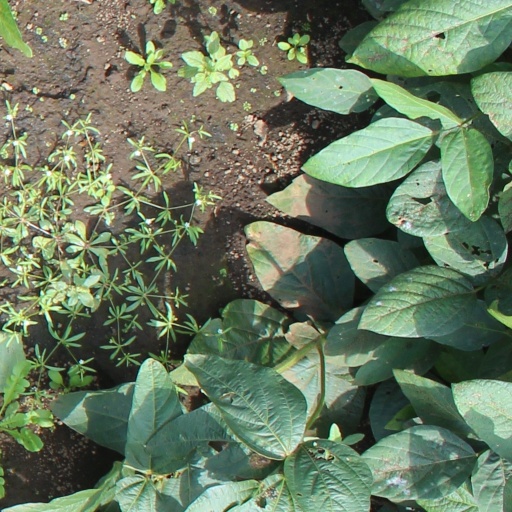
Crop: soybean